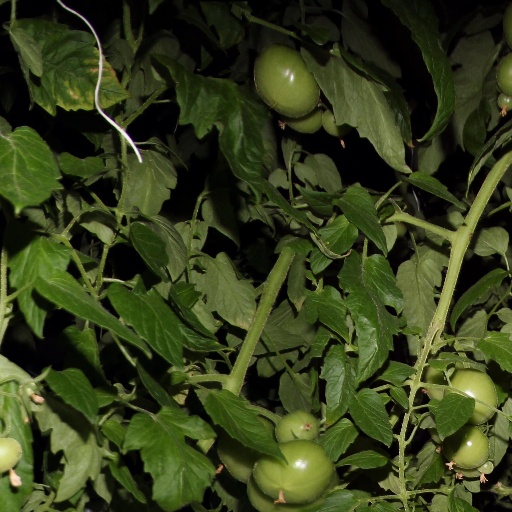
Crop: tomato